Andries Pels

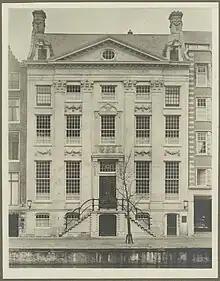
Herengracht 507: the mansion of Pels

The Pels family originated in 's-Hertogenbosch and was involved in city government as early as the 15th and 16th centuries. Aarnout or Arnold Pels went to Antwerp in an unknown year. His children fled to Germany after the fall of Antwerp. Via Frankenthal and Hanau-Neustadt, some of his descendants eventually arrived in Utrecht and Amsterdam. Other members of the family moved to Cologne, Hamburg, and Stade.